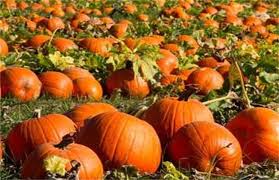
Waste category: biological